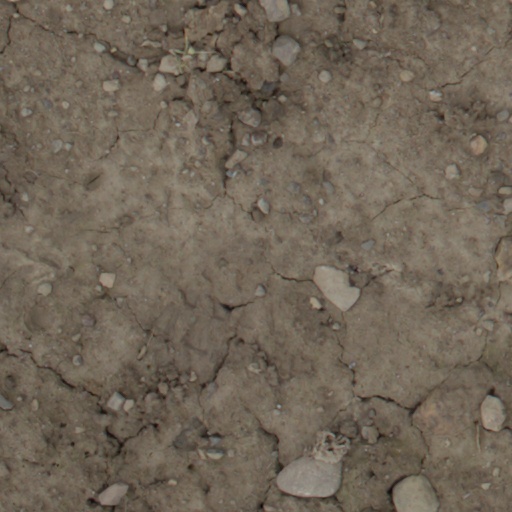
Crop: wheat